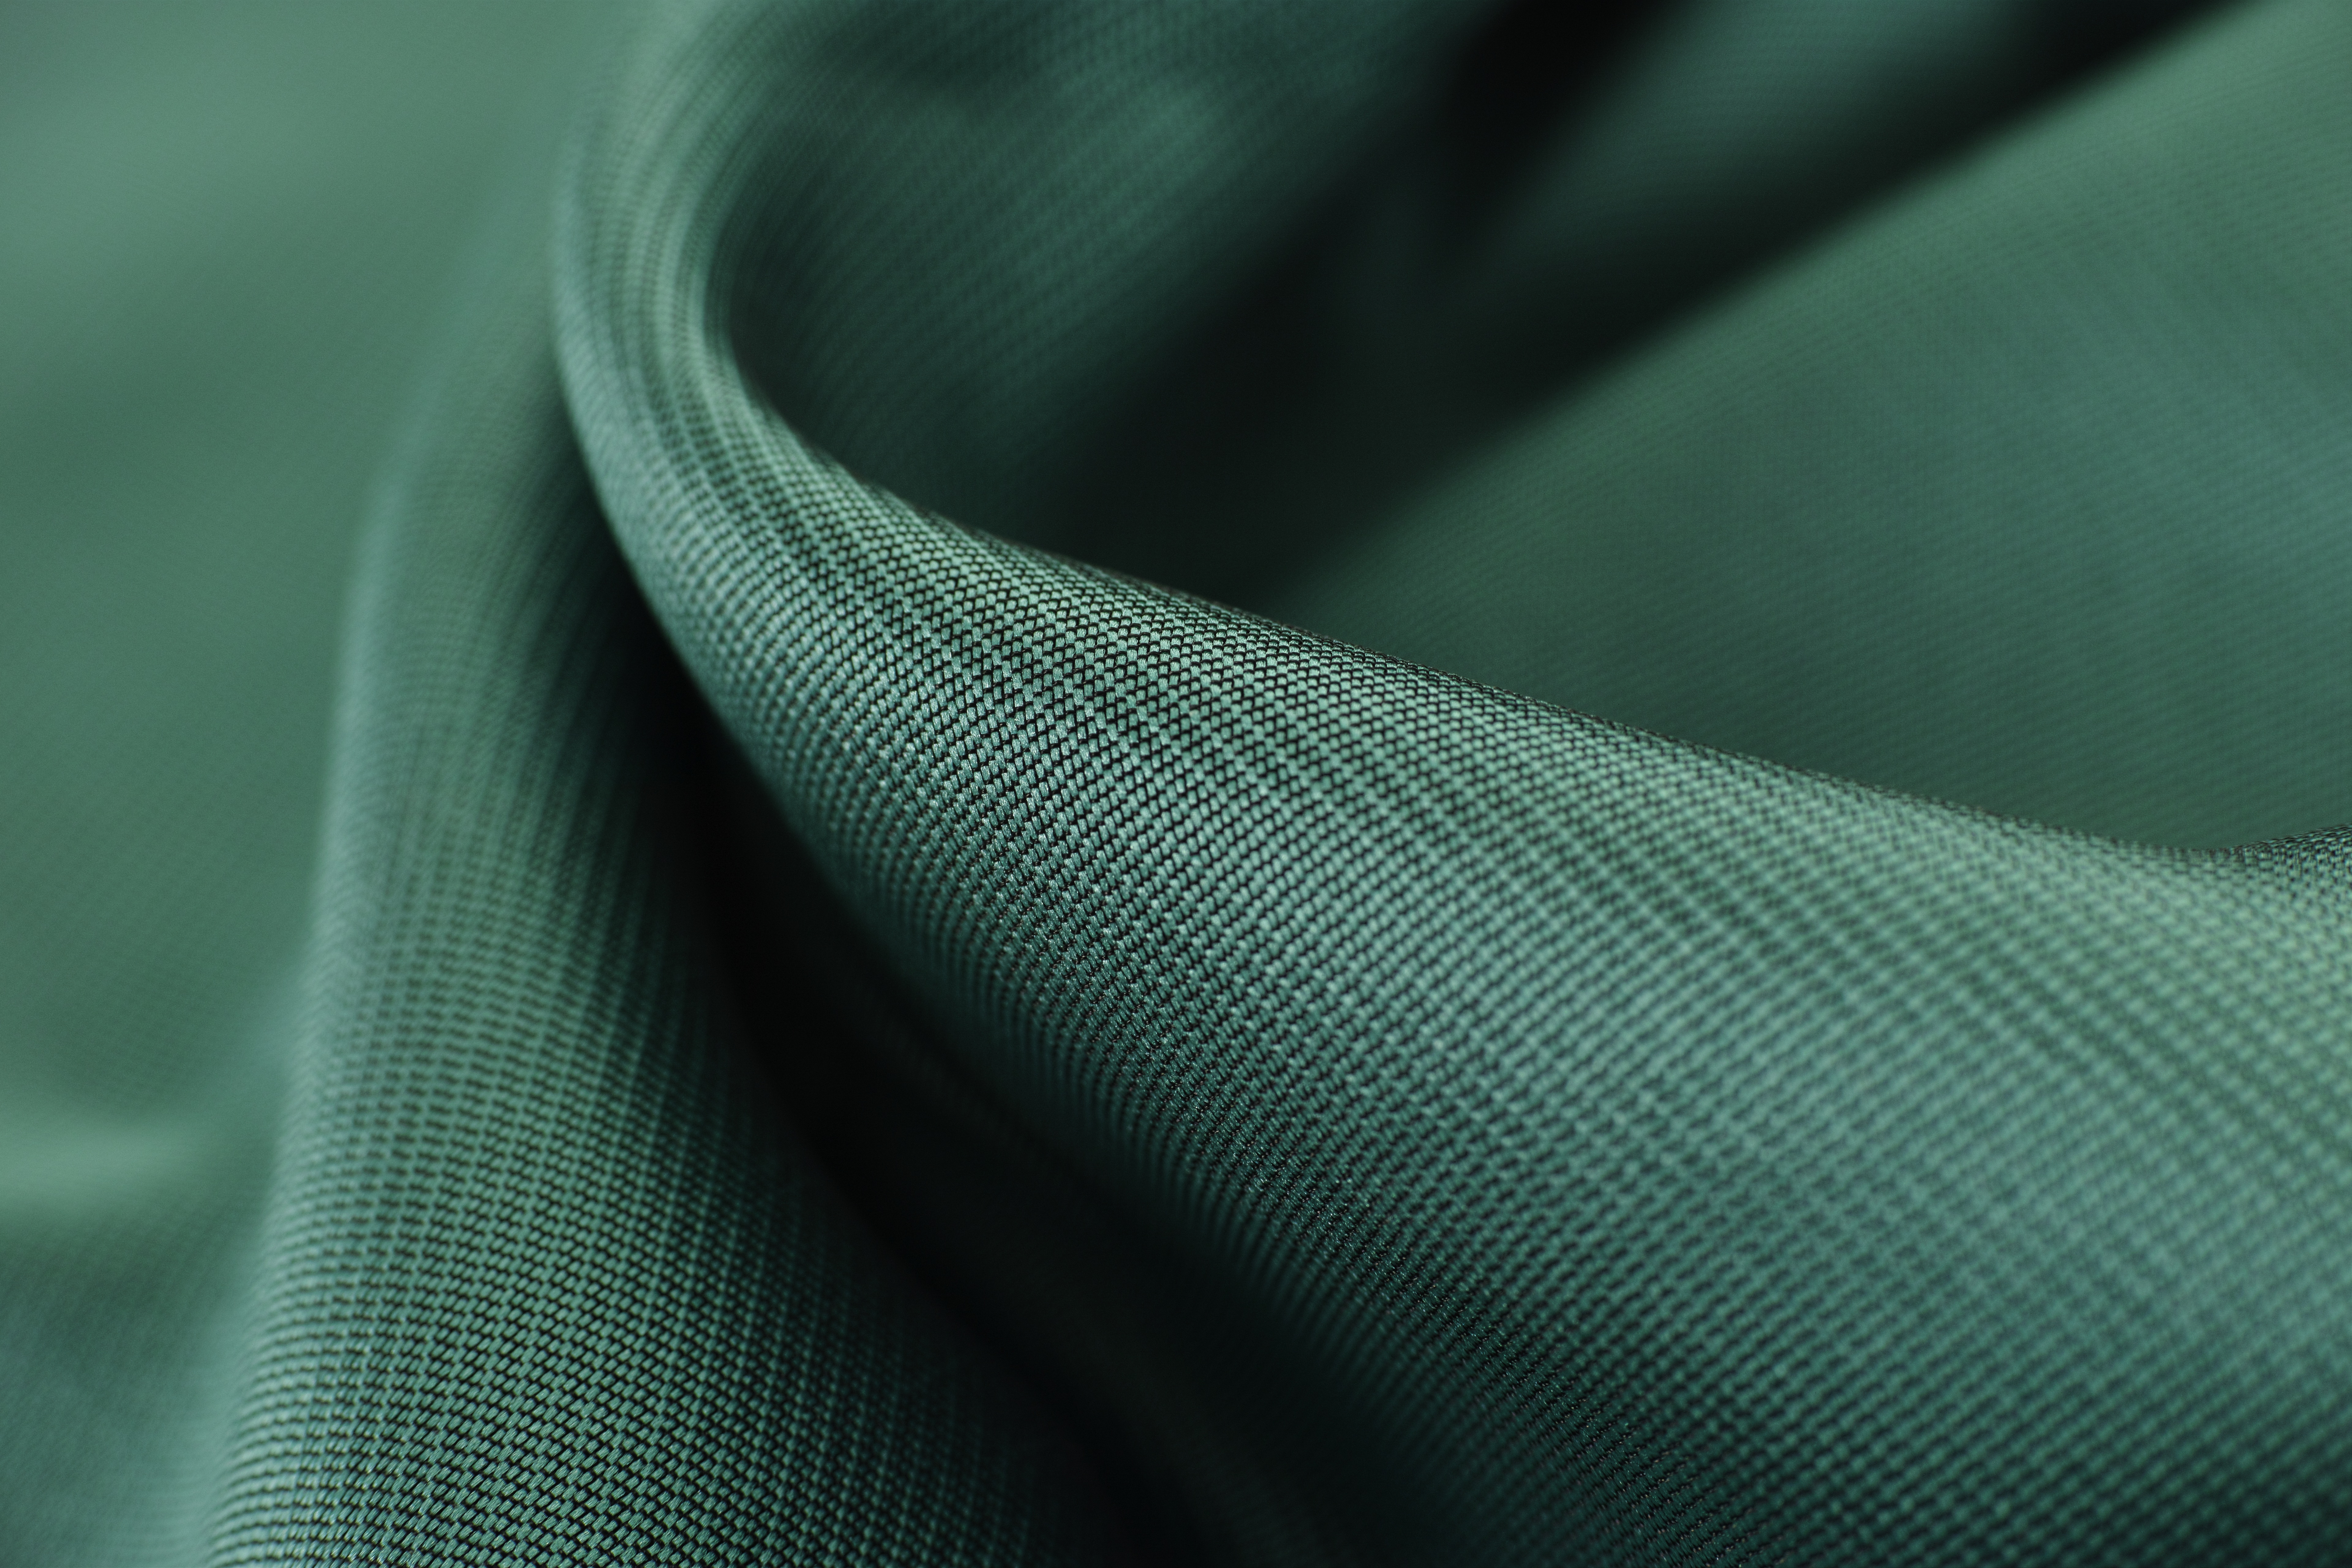
green, blue, black and white, close up, photography, leaf, macro photography, line, circle, monochrome, material, texture, pattern, textile